List of birds of Kentucky

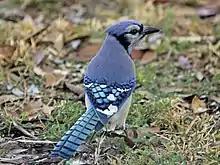
Blue jay

Woodpeckers are small to medium-sized birds with chisel-like beaks, short legs, stiff tails, and long tongues used for capturing insects. Some species have feet with two toes pointing forward and two backward, while several species have only three toes. Many woodpeckers have the habit of tapping noisily on tree trunks with their beaks. Nine species have been recorded in Kentucky.